Chanderi

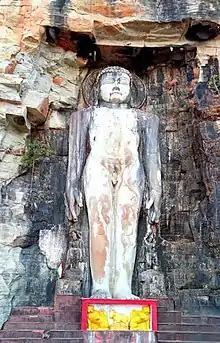
It is a 45 feet tall rock cut murti of the first Jain Tirthankara Rishabhnath, popularly known as Adinath

There is a good roadway network in Chanderi. The town lies at State Highway 20 and National Highway 376 with connections to Ashoknagar, Ishagarh, Lalitpur etc.